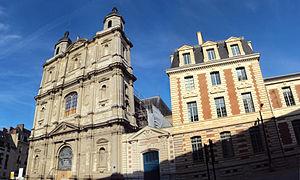
Toussaints church in Rennes - Britanny - 2014
Le petit lycée était une filière d'enseignement élémentaire en France, au sein des lycées aux XIXᵉ et XXᵉ siècles. Menant de la onzième à la septième, elle était réservée aux enfants d'une population privilégiée, destinés au lycée.
Le lycée Émile-Zola est un établissement public d'enseignement secondaire de Rennes, situé avenue Janvier. C'est l'un des neuf premiers lycées français, créés en 1802. Il ouvre en 1803, succédant, sur le même site, au collège municipal et royal Saint-Thomas et à l'école centrale d'Ille-et-Vilaine.